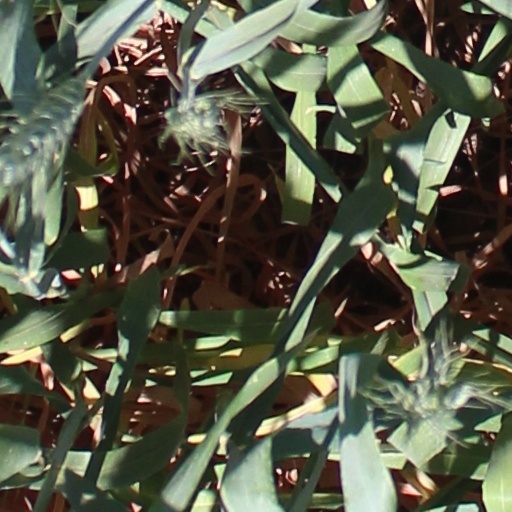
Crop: wheat